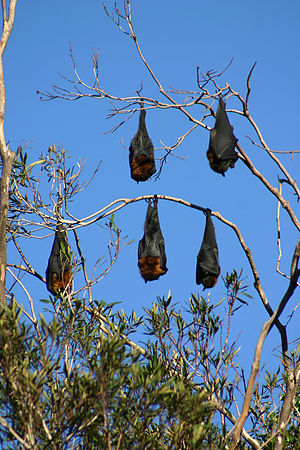
Pteropus poliocephalus
Pteropus poliocephalus er en art af flagermus i familien flyvende hunde hjemmehørende i det østlige Australien. Arten har ikke et dansk navn, men kaldes på engelsk Grey-headed flying fox. Medlemmerne af slægten Pteropus er blandt verdens største flagermus. Pteropus-slægten indeholder i dag omkring 57 anerkendte arter.